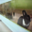
Label: rabbit